History of Oklahoma

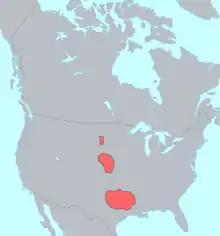
Caddoan Languages

Between AD 800 and 1450, much of the midwestern and southeastern US (including the eastern part of what is now Oklahoma) was home to a group of dynamic cultural communities that are generally known as the Mississippian culture. These cultures were agrarian, their communities often built ceremonial platform and burial mounds, and trade between communities was based on river travel. There were multiple chiefdoms that never controlled large areas or lasted more than a few hundred years.